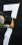
Number: 7